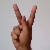
The image shows a hand gesture representing the letter 'K' in Indian Sign Language.